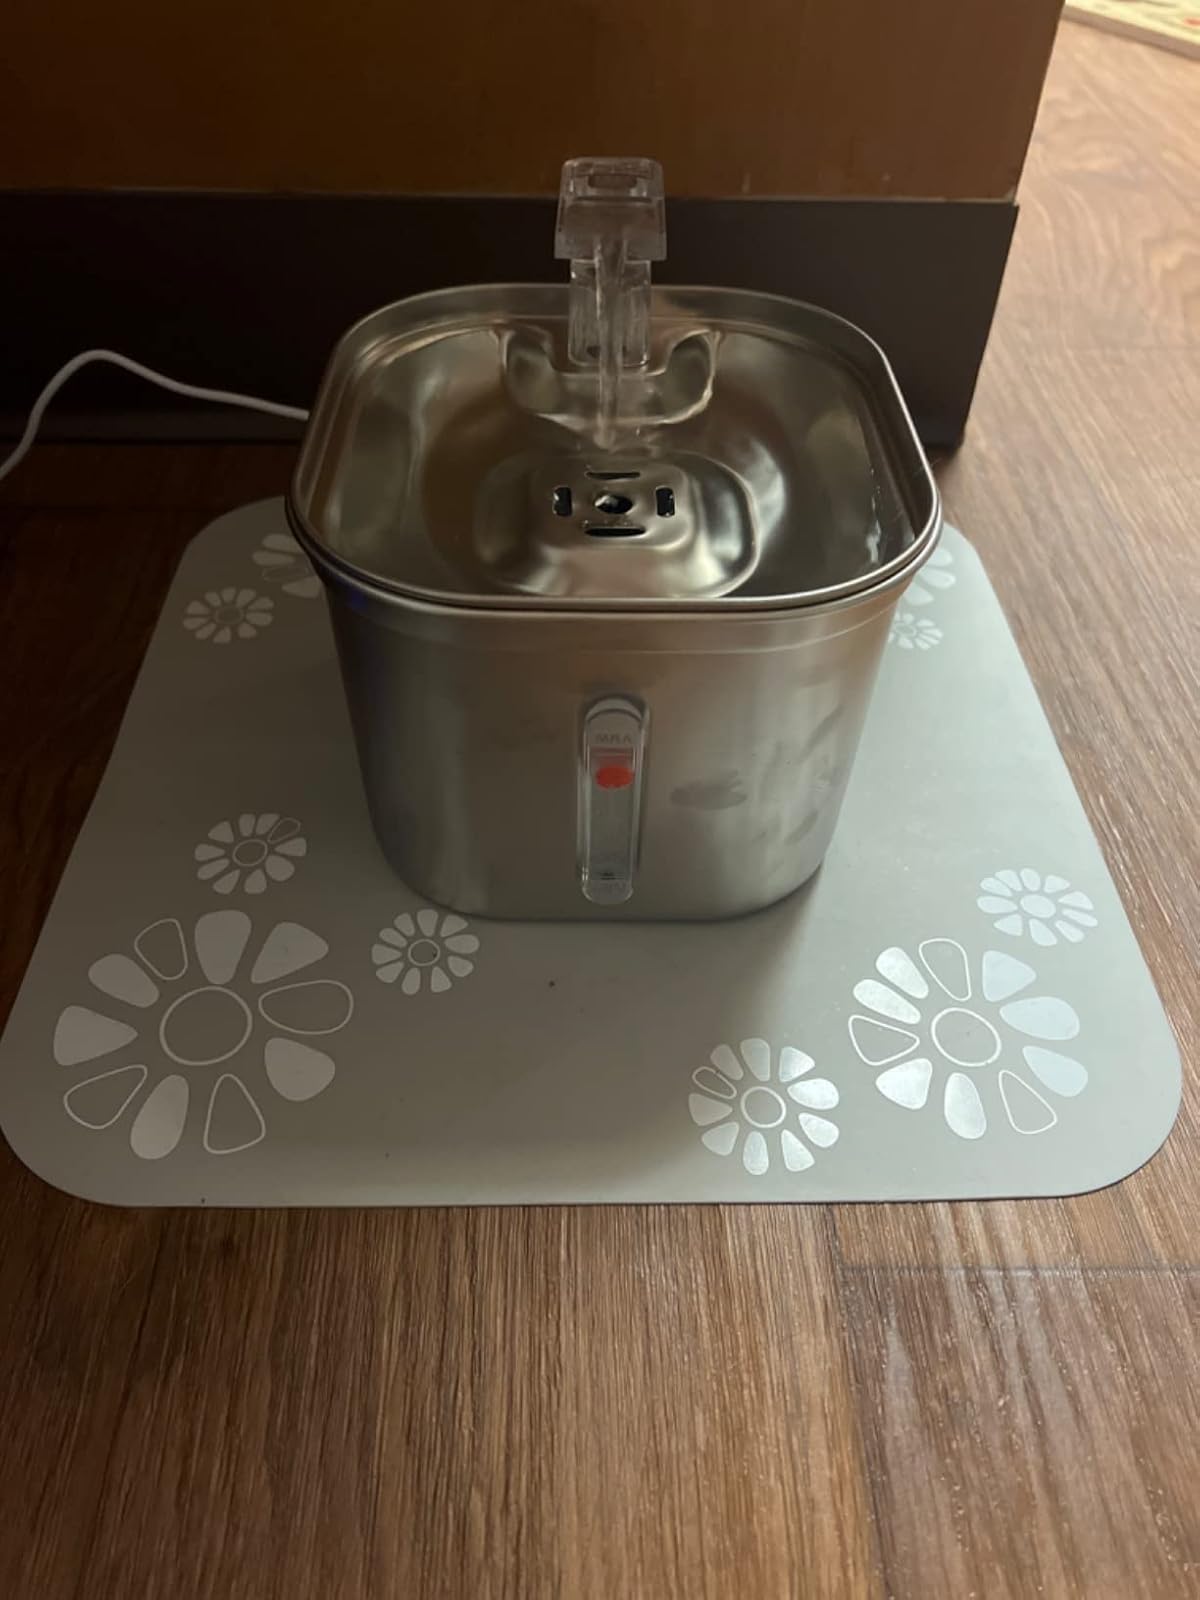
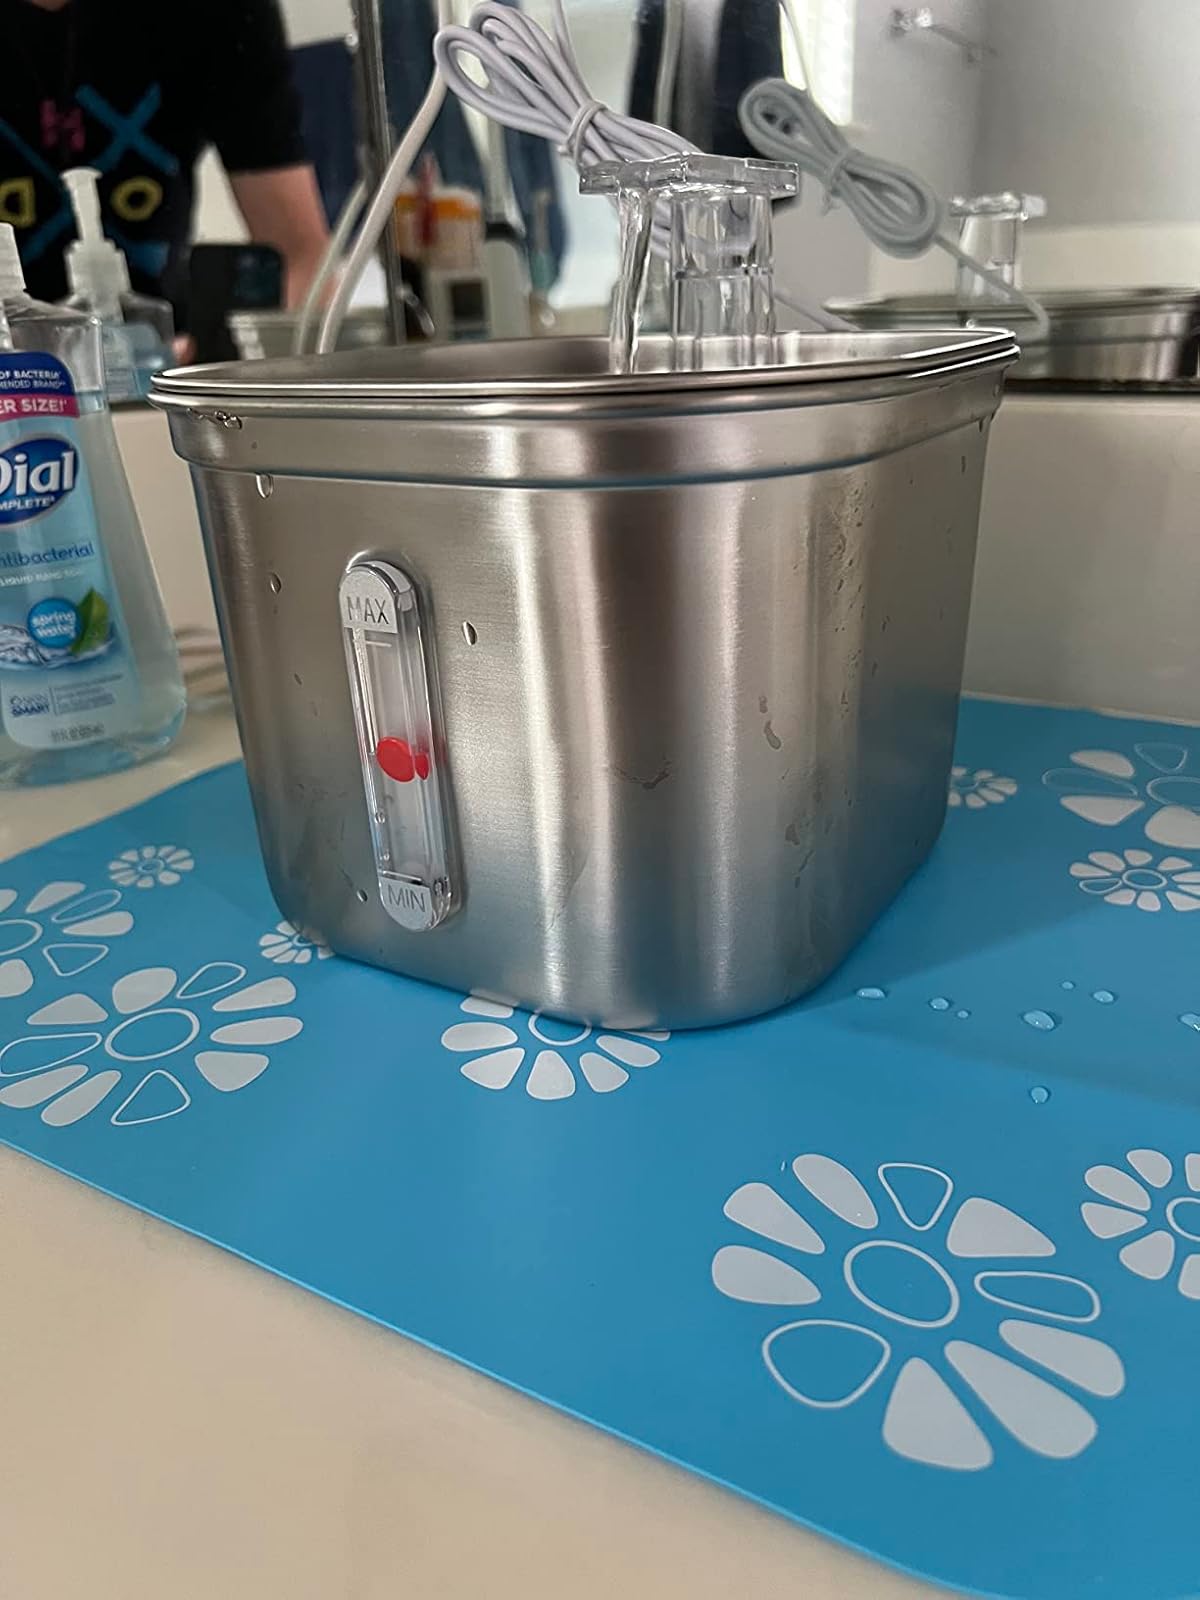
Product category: items_bowl
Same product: yes